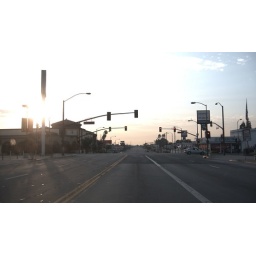
carting along to glendora mountain road to break in the new suspension